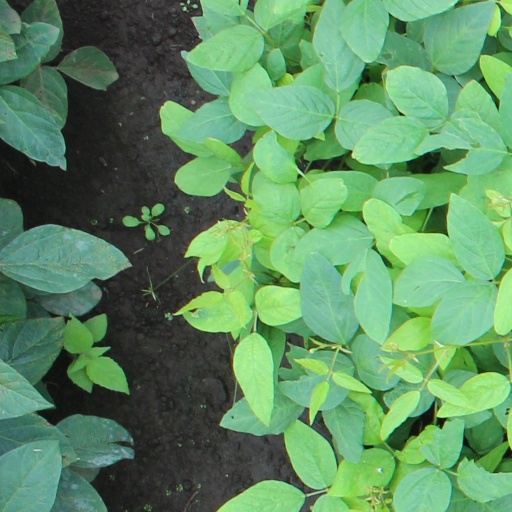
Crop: soybean